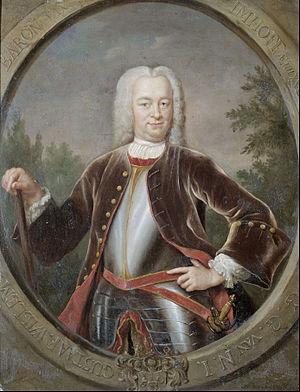
Le massacre de Batavia de 1740 est un massacre des Chinois ayant eu lieu à Batavia dans les Indes orientales néerlandaises. La violence à l'intérieur de la ville a duré du 9 au 22 octobre 1740. Des escarmouches secondaires se sont poursuivies à l'extérieur des murs jusqu'en novembre de la même année.
Gustaaf Willem baron van Imhoff fut gouverneur du Ceylan néerlandais puis des Indes Néerlandaises pour la Compagnie néerlandaise des Indes orientales.
Les Provinces-Unies sont arrivés sur l'île du Sri Lanka le 2 mai 1639 et des parties de l'île ont été incorporées en tant que colonie hollandaise administrée par la Compagnie néerlandaise des Indes orientales en lieu donnant le nom du Ceylan néerlandais le 12 mai 1656.